Question: What amount of hot dogs are shown?
Tambaya: Hot dogs nawa aka nuna?
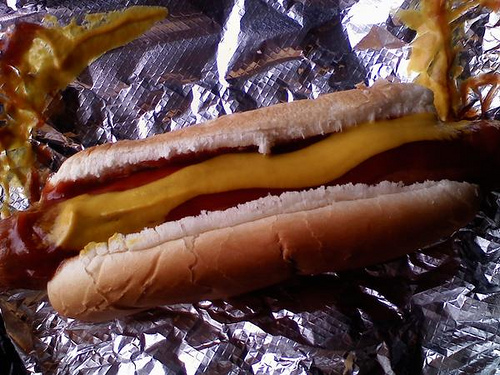
Answer: One.
Amsa: Ɗaya.